Staten Island Railway

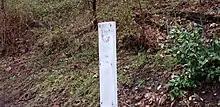
Disused Conductor indicator for a 5-car train at Grant City. Used during 5-car train tests in the early 2010s. By 2019, almost all of these had been removed, as the SIRTOA continued to use 4-car trains.

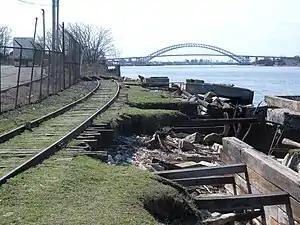
The abandoned North Shore Branch, with the Bayonne Bridge in the background

Ridership decreased from 12.3 million in 1947 to 4.4 million in 1949 as passengers switched from the rail line to city-operated buses due to a bus-fare reduction. In September 1948, about half of weekday trains were cut, night trains after 1:29 a.m. were cancelled, and thirty percent of the company's employees were laid off. After backlash, service was slightly increased. On September 22, the Interstate Commerce Commission allowed the SIRT to abandon the ferry it had operated for 88 years between Tottenville and Perth Amboy, New Jersey, and the ferry operation was transferred to Sunrise Ferries of Elizabeth, New Jersey on October 16. SIRT discontinued passenger service on the North Shore Branch and the South Beach Branch at midnight on March 31, 1953, due to competition from city-operated buses; the South Beach Branch was abandoned shortly afterwards, and the North Shore Branch continued to carry freight. On September 7, 1954, SIRT applied to discontinue passenger service on the Tottenville Branch on October 7 of that year; a large city subsidy allowed passenger service on the branch to continue.